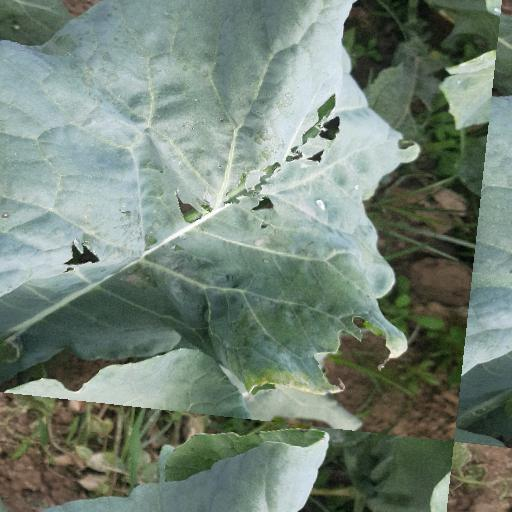
Label: Black Rot